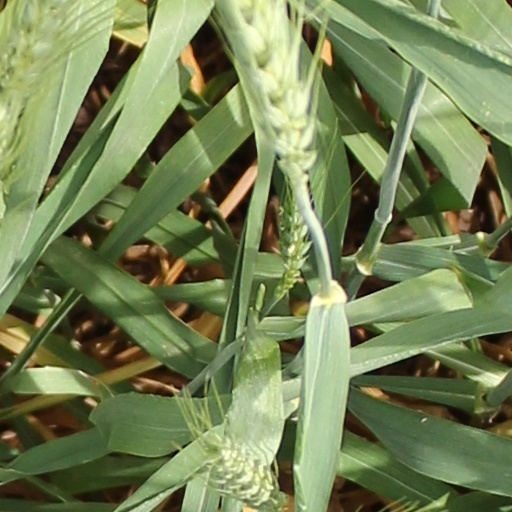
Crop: wheat